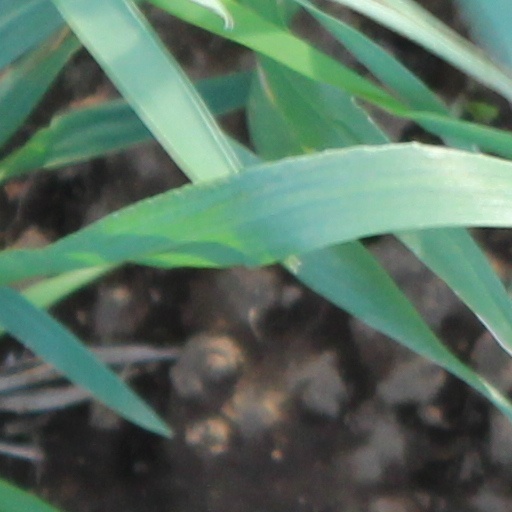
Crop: wheat